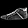
Label: Sneaker